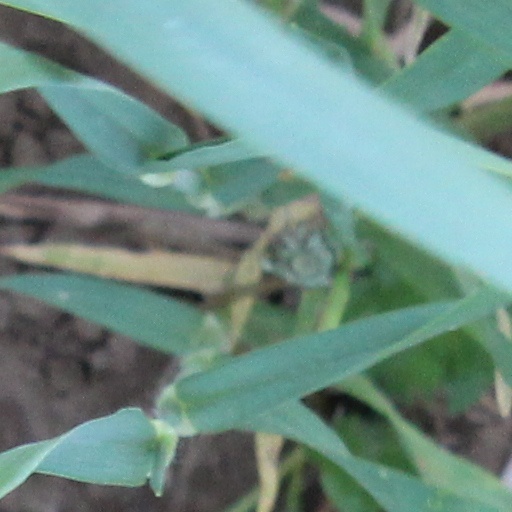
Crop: wheat